Coronavirus spike protein

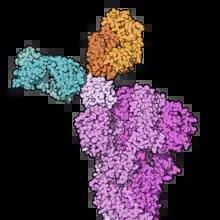
Casirivimab (blue) and imdevimab (orange) interacting with the receptor-binding domain of the spike protein (pink).

Monoclonal antibodies that target the receptor-binding domain of the spike protein have been developed as COVID-19 treatments. As of July 8, 2021, three monoclonal antibody products had received Emergency Use Authorization in the United States: bamlanivimab/etesevimab, casirivimab/imdevimab, and sotrovimab. Bamlanivimab/etesevimab was not recommended in the United States due to the increase in SARS-CoV-2 variants that are less susceptible to these antibodies.